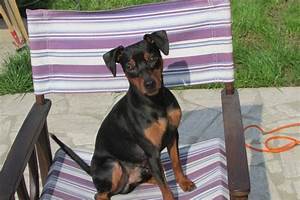
Label: dog